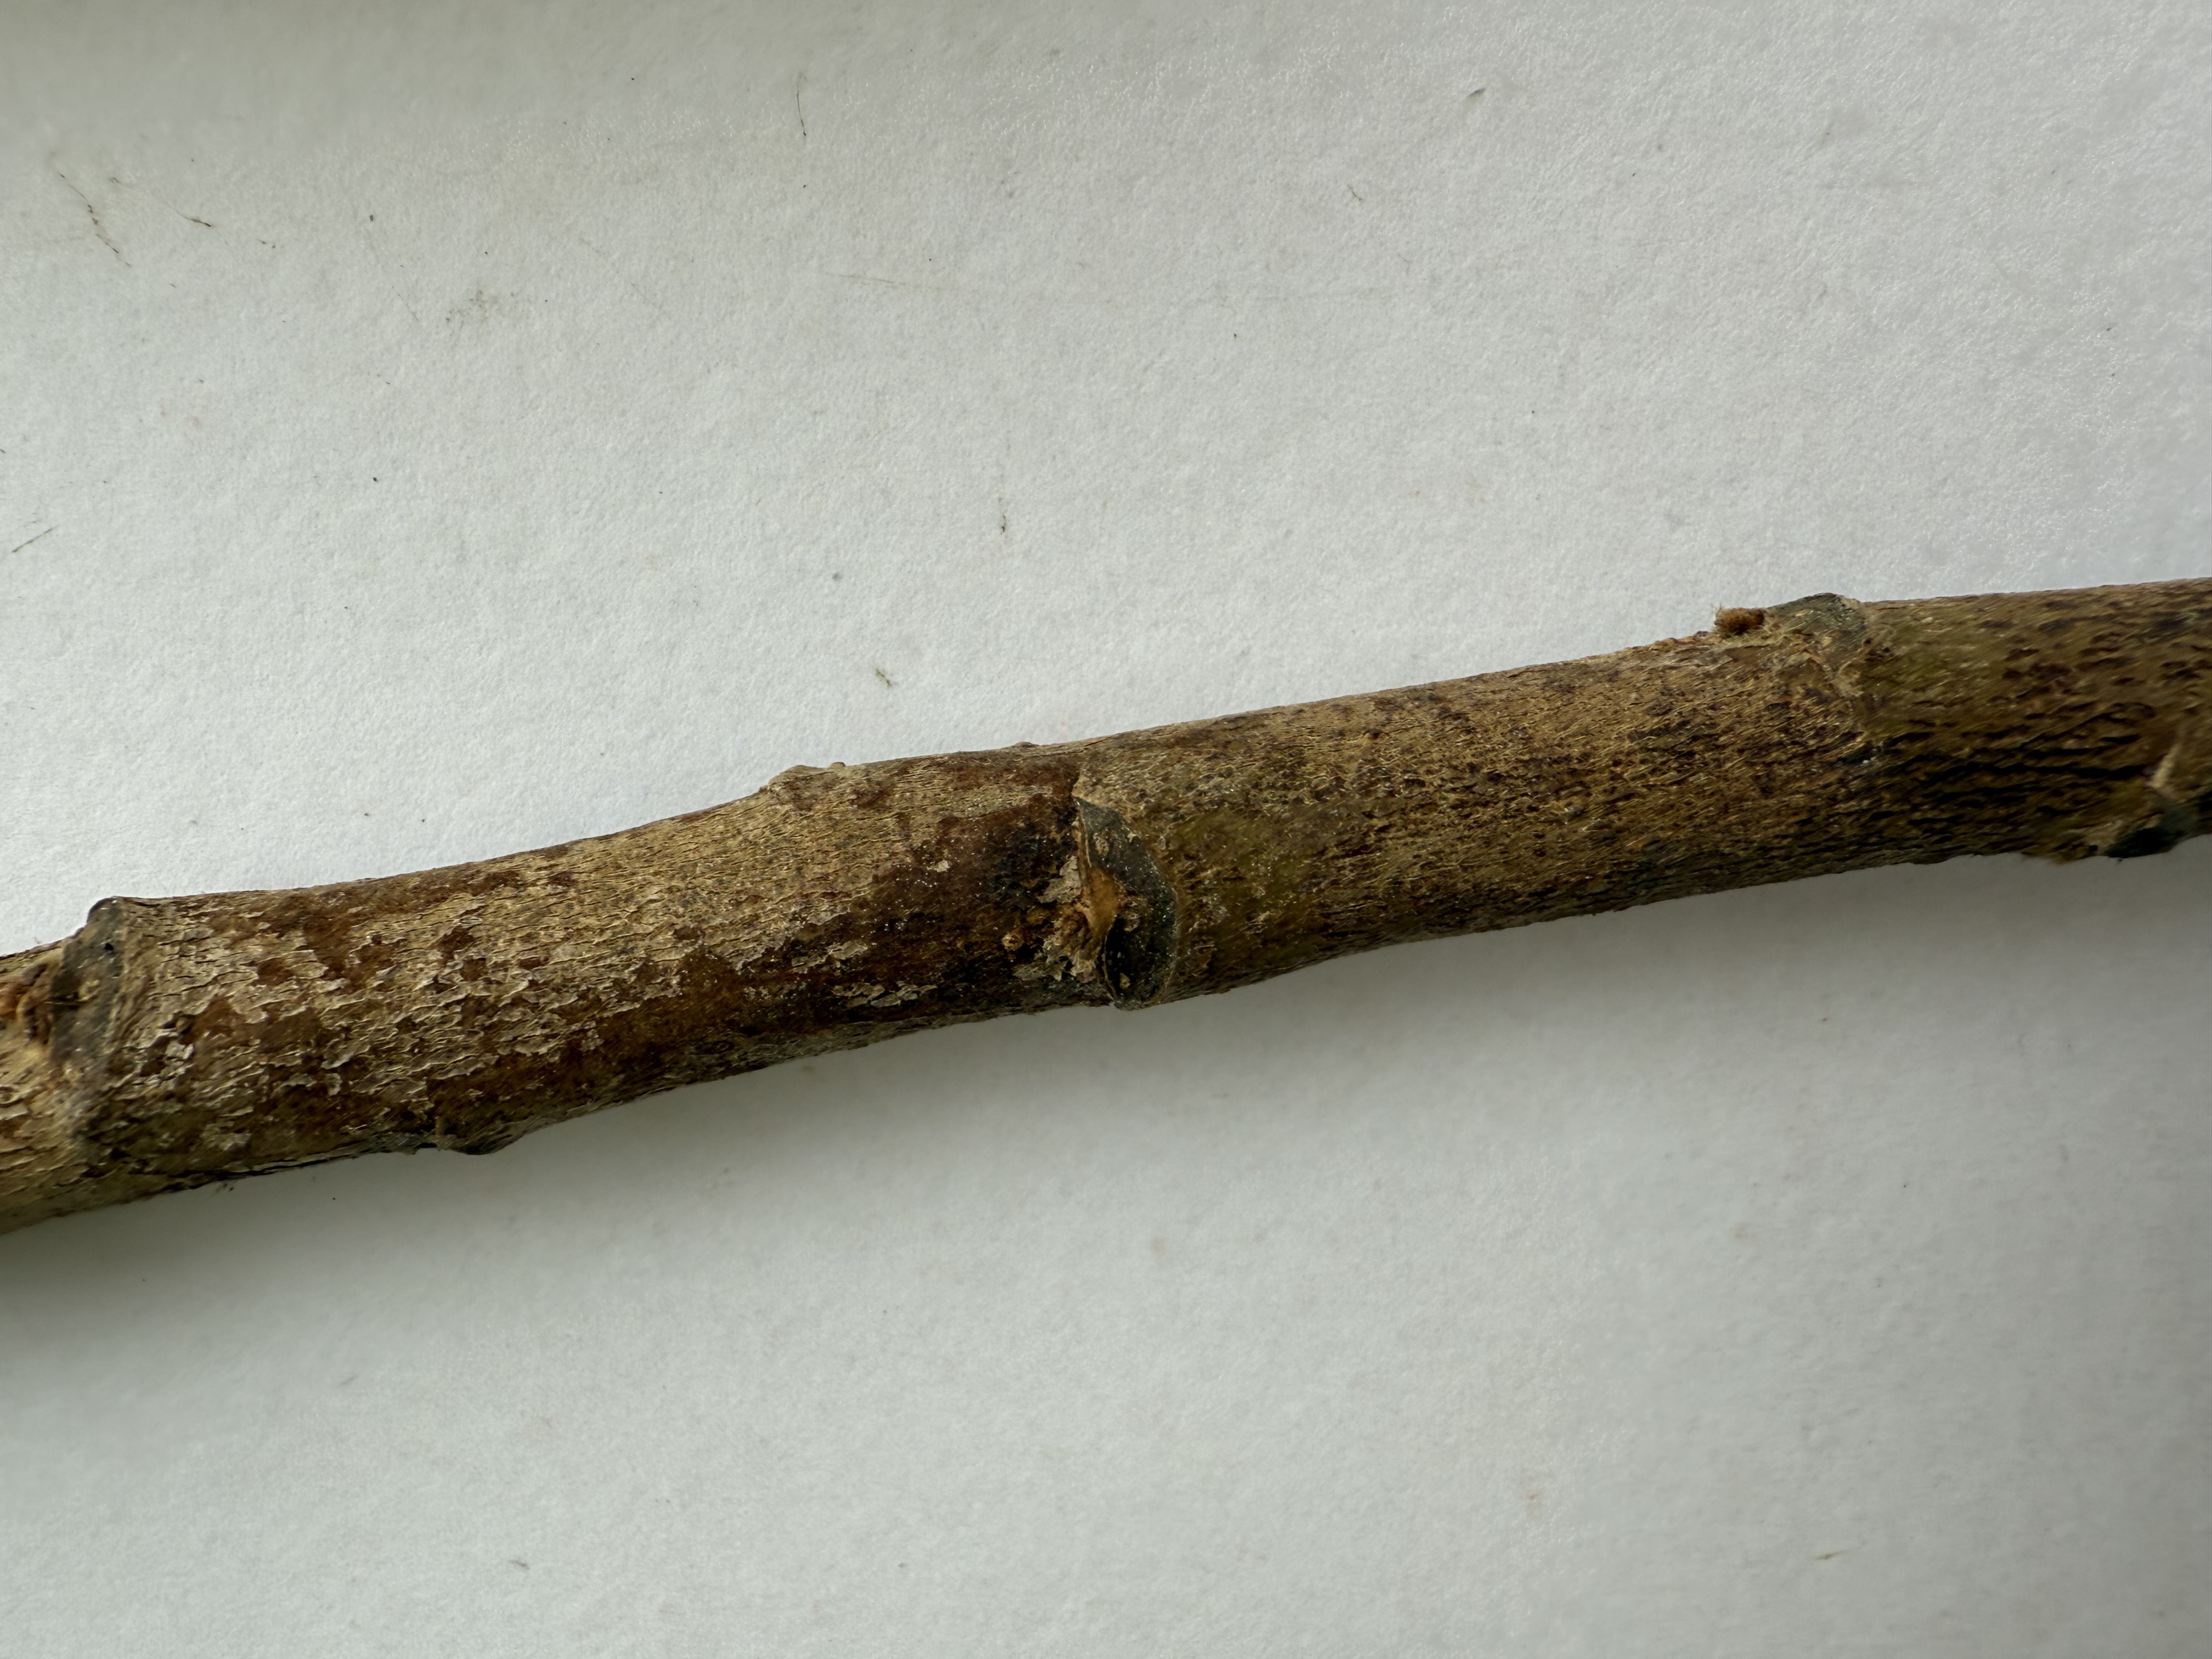
Variety: Loquat